Duane Chapman

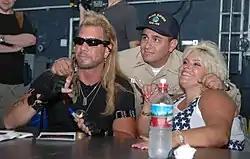
Dog and Beth Chapman signing autographs during a visit aboard the nuclear-powered aircraft carrier USS "Nimitz" on May 20, 2005, Pearl Harbor, Hawaii.

His second marriage was to Ann Tegnell, with whom he has three children, Zebadiah Chapman, Wesley Chapman (born 1980), and James Robert "J. R." Chapman (born 1982). They met in 1979, shortly after Chapman was released from prison. Tegnell was 17 years old when she became pregnant with Zebadiah and he feared that by having been intimate with a minor, he would be made to return to prison for violating his parole. To avoid potential legal ramifications, Chapman decided to propose to Tegnell, even though he did not love her. The two wed on August 22, 1979, in Colorado. Zebadiah was born prematurely on January 1, 1980, and died less than a month later. They divorced sometime after the birth of Wesley but later reconciled, resulting in her becoming pregnant with James. After they separated permanently, Ann was granted custody of Wesley and James and moved to Utah. Wesley was ultimately raised by his maternal grandmother, and both sons were kept from being able to communicate with Chapman. Wesley and James reunited with Chapman as adults.